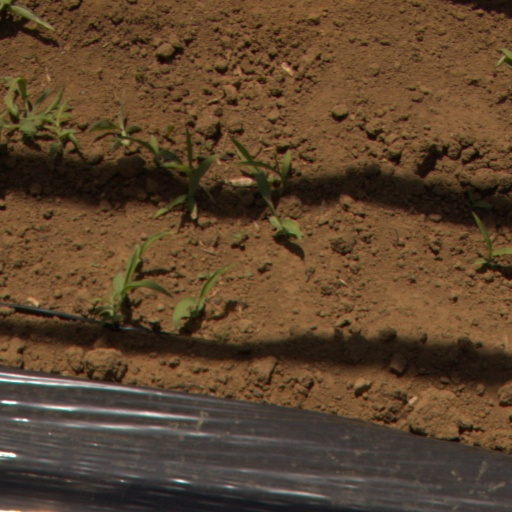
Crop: Jerusalem artichoke